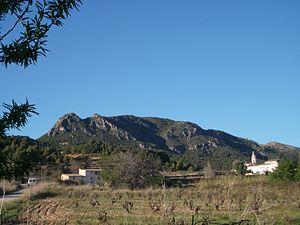
Chaîne du Montmell depuis la Joncosa de Montmell Occitan